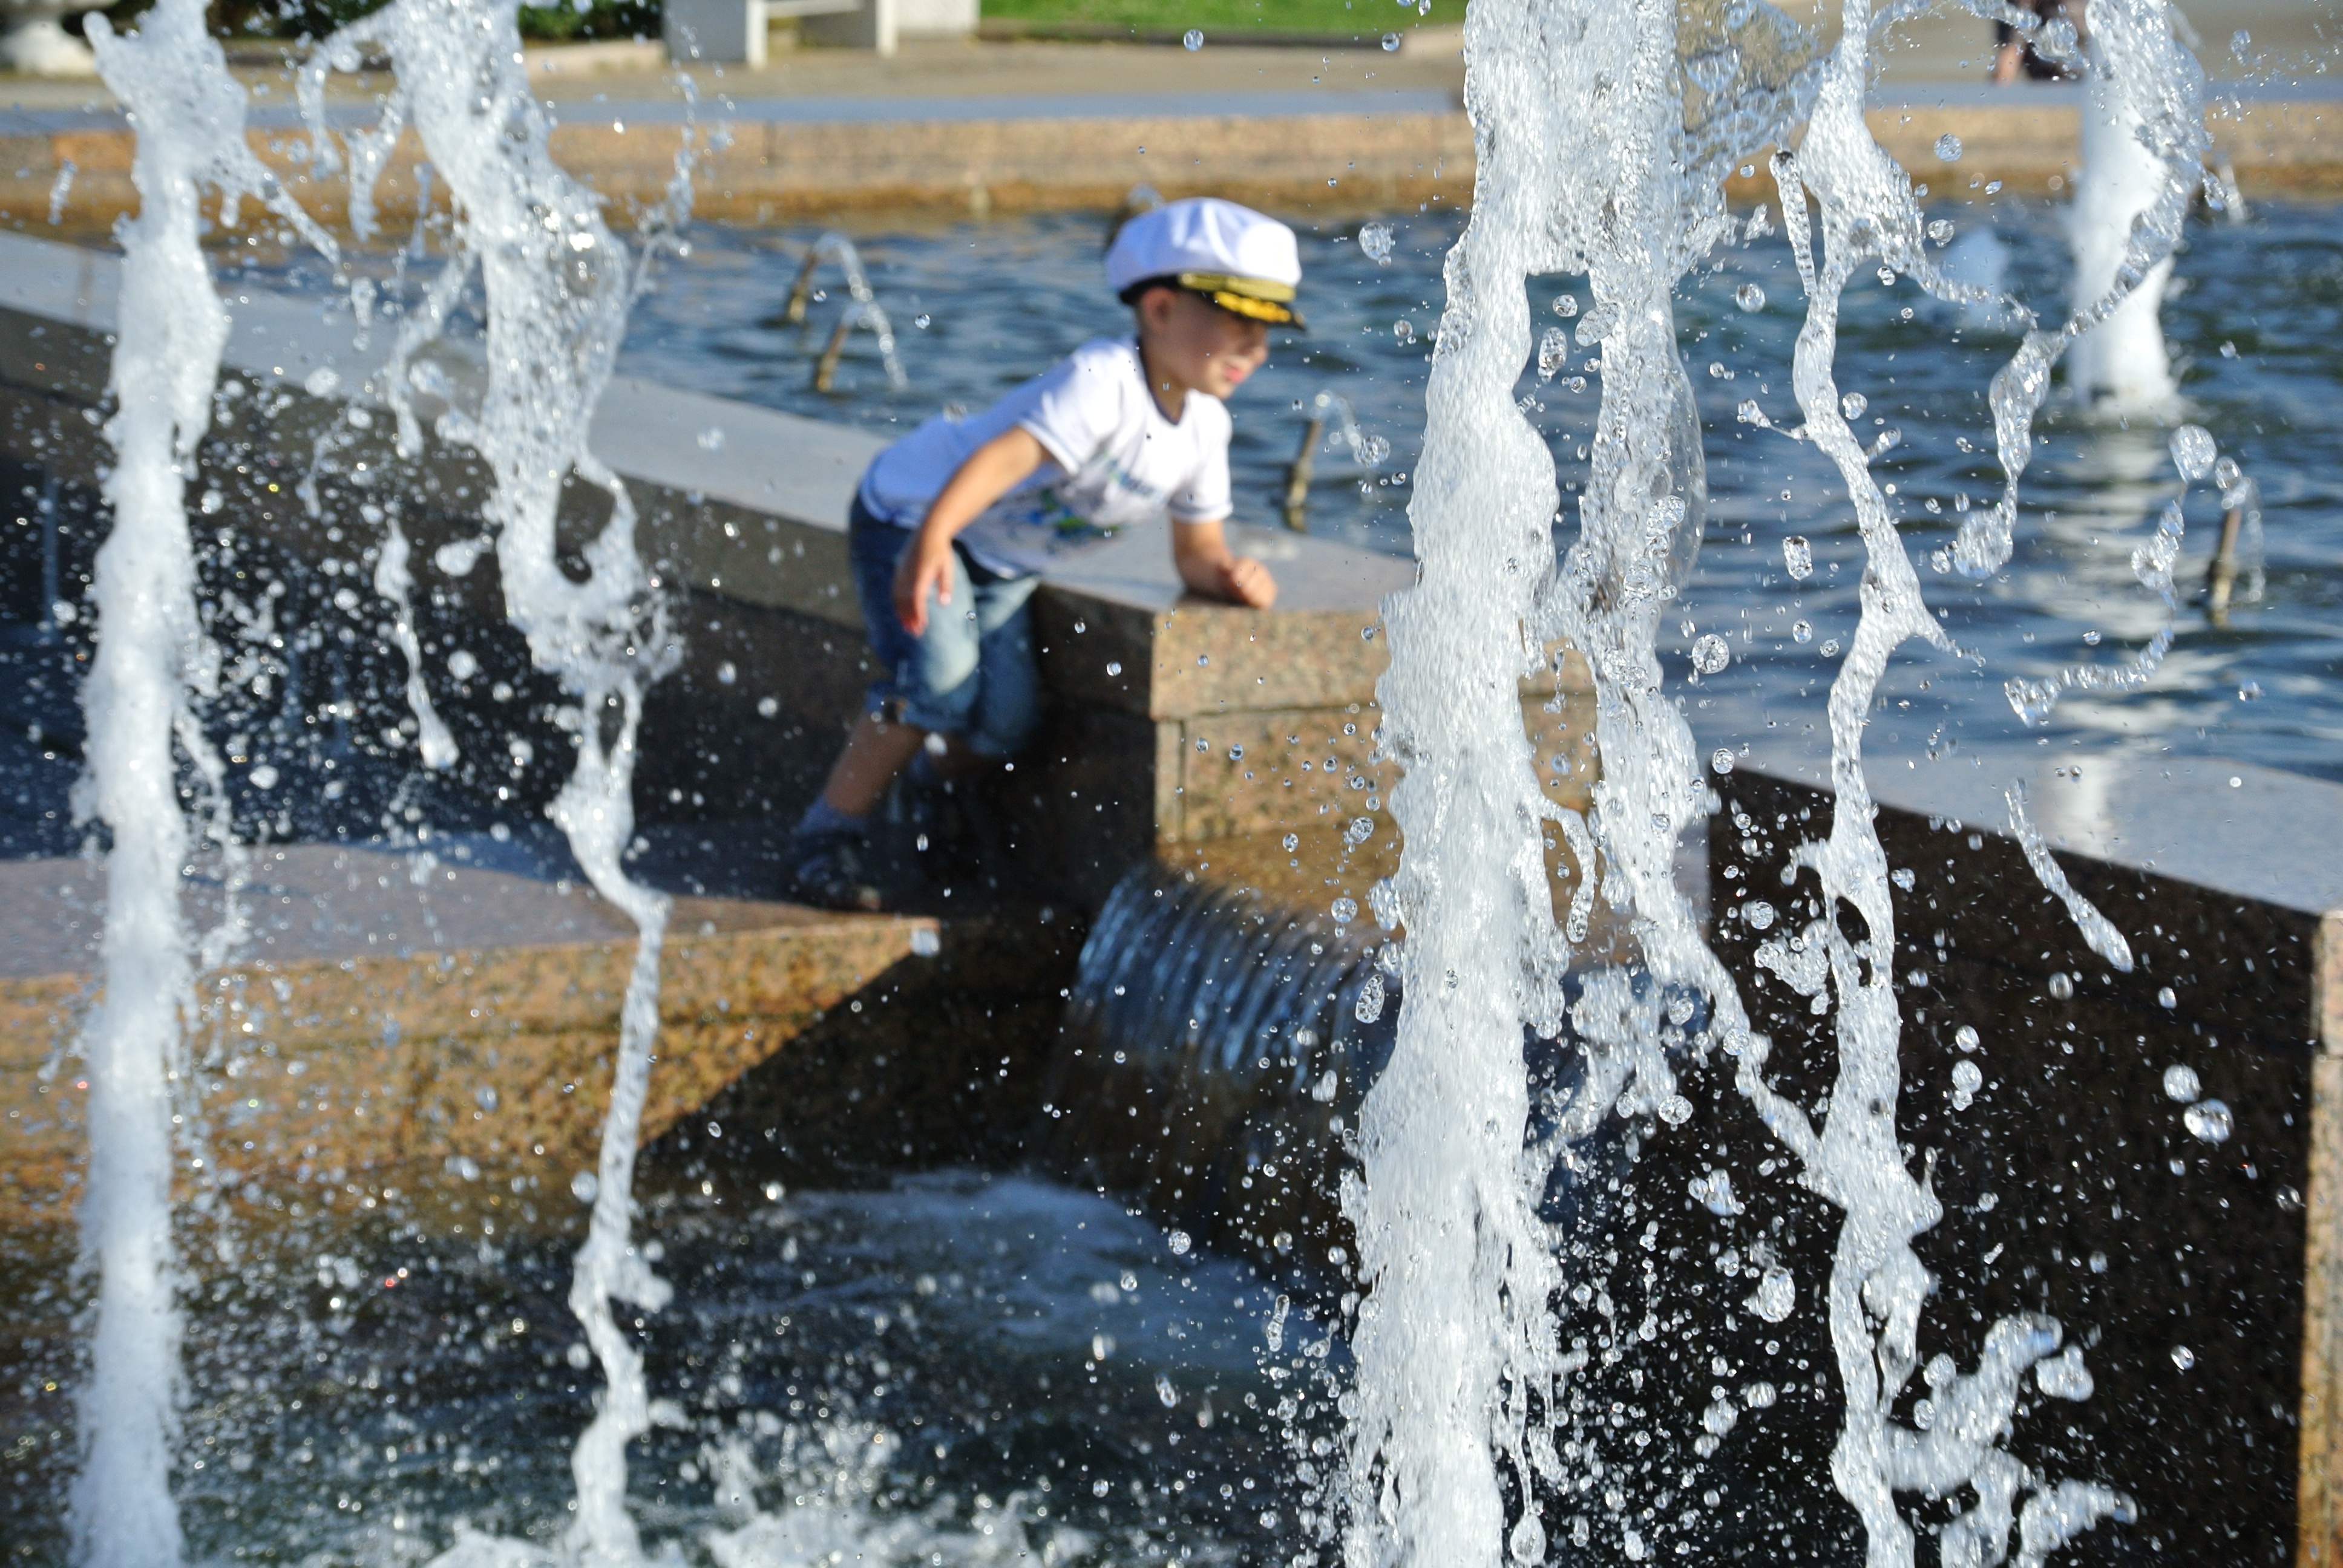
water, snow, winter, ice, weather, baby, season, fountains, water feature, yaroslavl, freezing, endurance sports